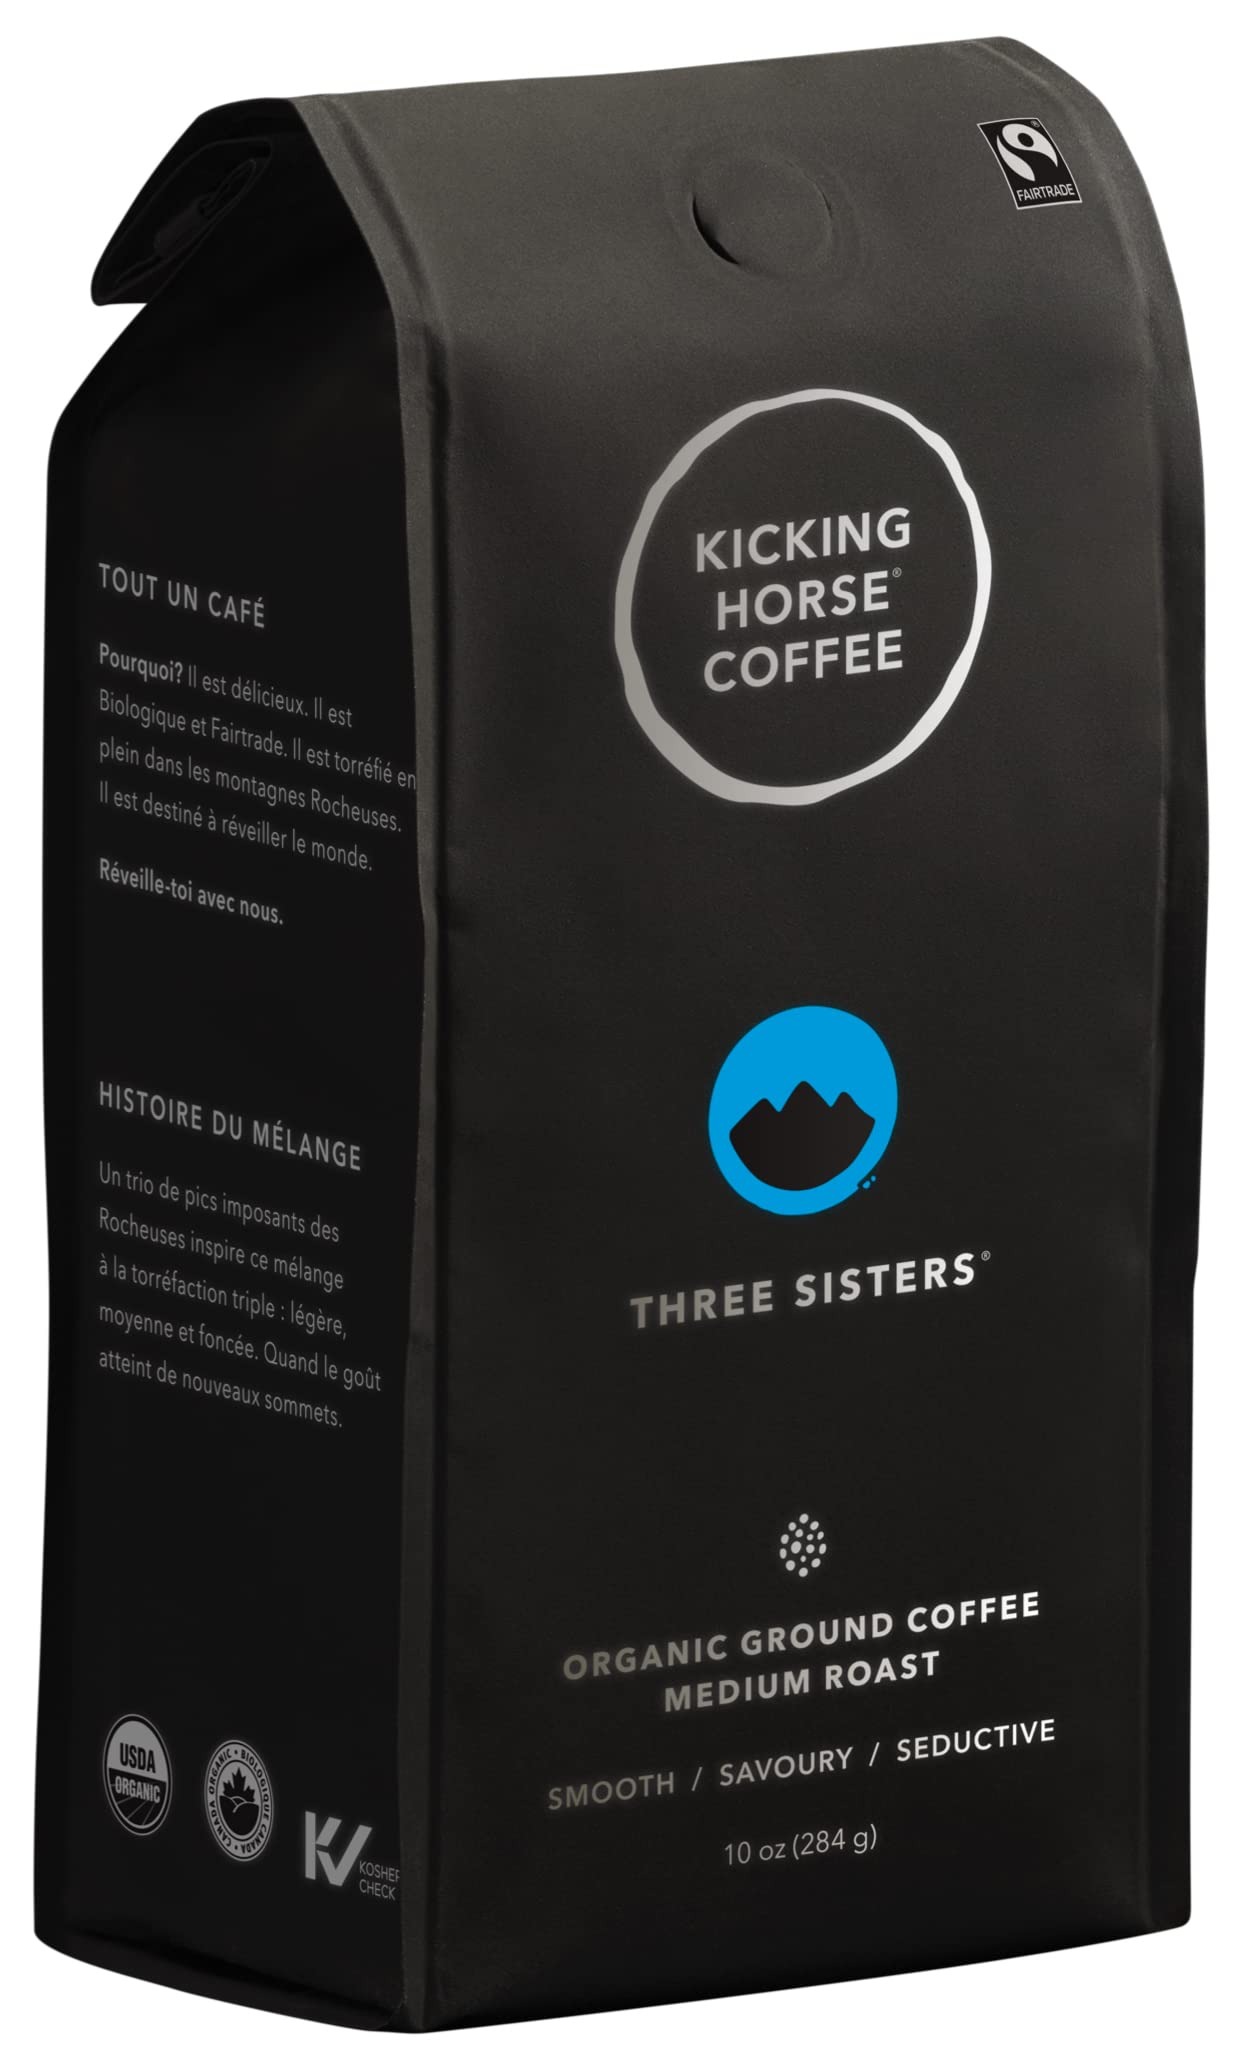
Item Name: Kicking Horse Coffee Three Sisters, Medium Roast, Ground, Certified Organic, Fairtrade, Kosher, Black, 10 Oz, Pack of 6
Bullet Point 1: Tasting notes, brew method: well-rounded and complex with notes of sweet tobacco, stone fruit and cocoa. Recommended methods: French press, drip machine, pour over and cold brew
Bullet Point 2: Origin Indonesia, Central & South America: grown in a socially and environmentally responsible way, by farmers with sustainable businesses they can depend on
Bullet Point 3: Organic, Fairtrade, Kosher, shade grown, Arabica coffee: coffee that is good and fair for the coffee drinkers, the farmers and the planet. 100% certified
Bullet Point 4: Roasted in the Rocky Mountains: it’s all deep, dark and delicious, roasted right below the towering Canadian Rocky mountain peaks
Bullet Point 5: Case of 6
Value: 60.0
Unit: Ounce

Price: 26.91